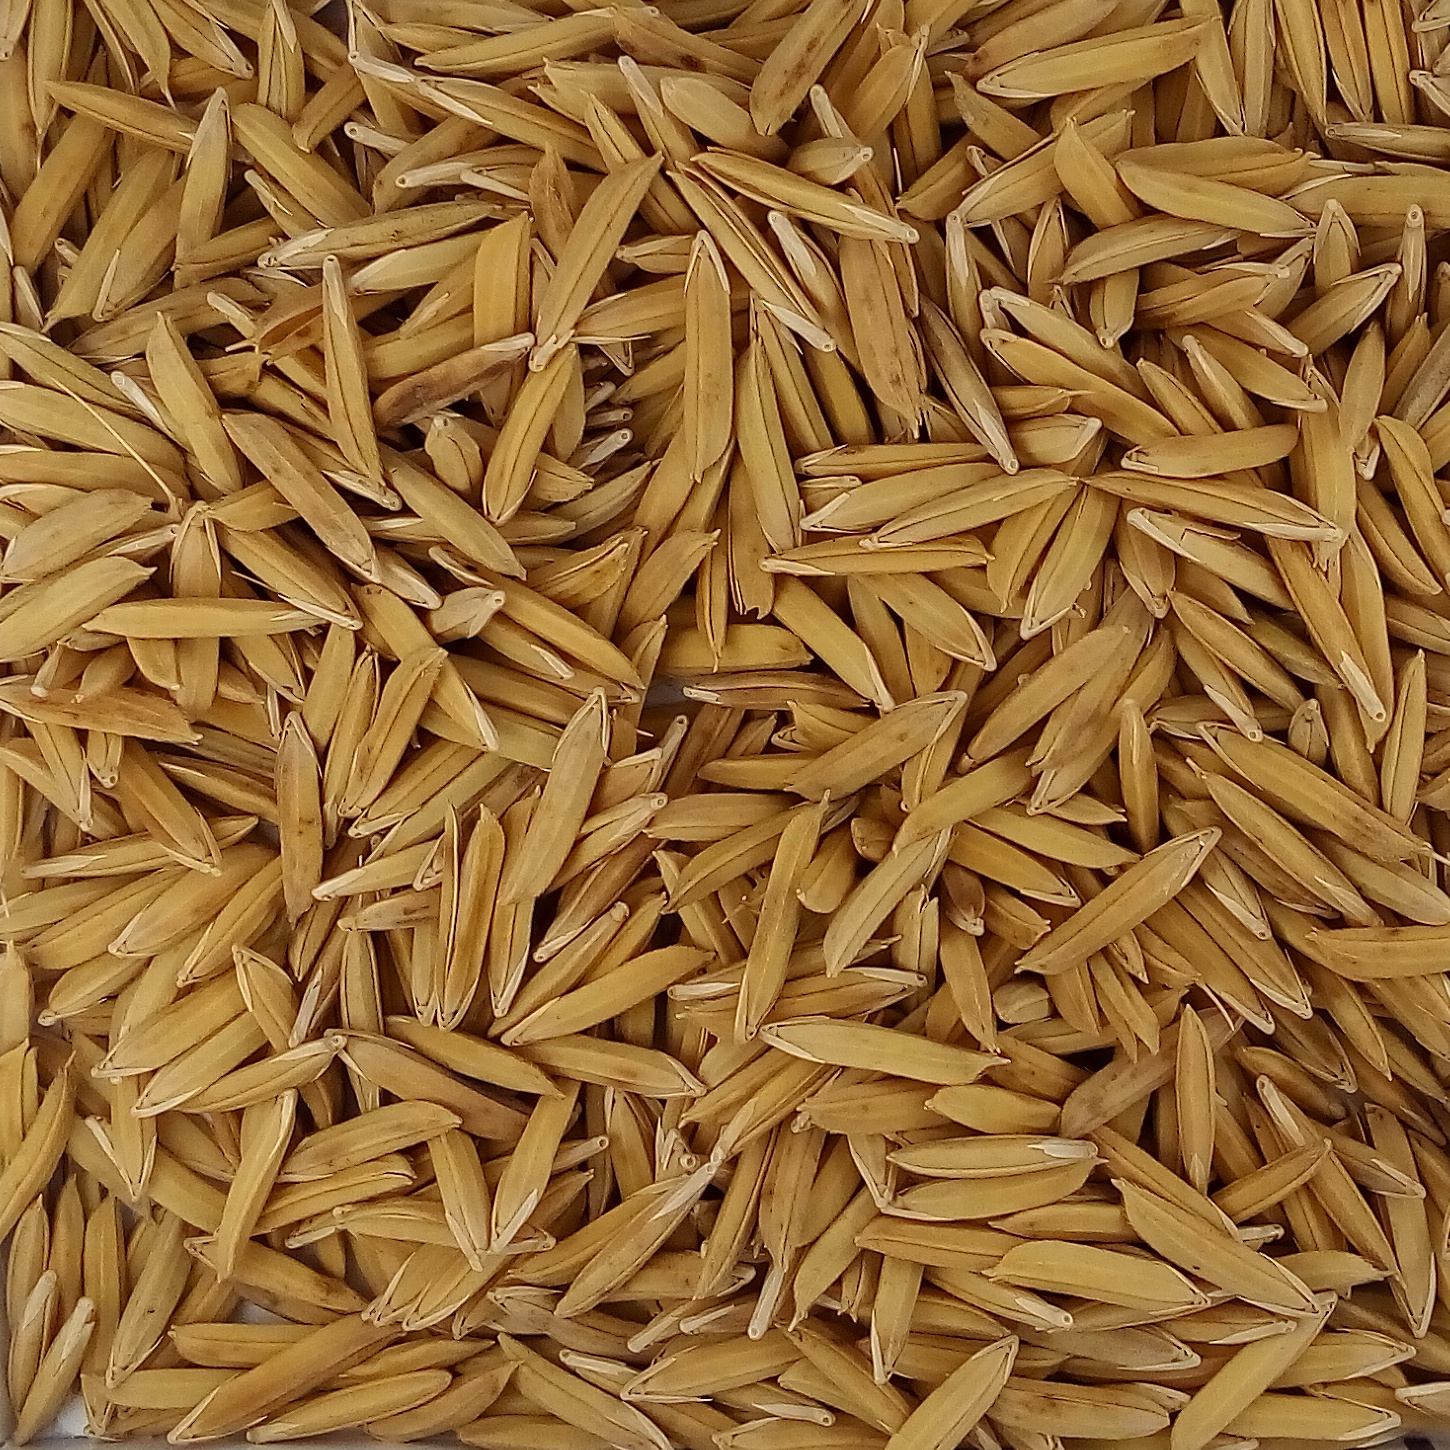
Rice seed variety: 1121